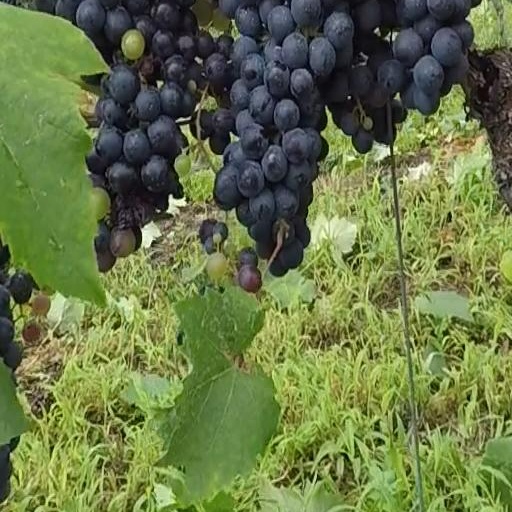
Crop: grape